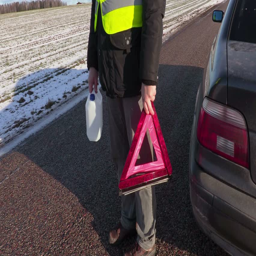
man with empty can and warning triangle near car on the road